Santa Fe 3751

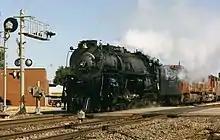
ATSF No. 3751 leads an employee special train westbound through Streator, Illinois in 1992

In August 1992, the 3751 was found on its largest assignment so far, as the engine ran the entire route of Santa Fe's Transcon route between Los Angeles and Chicago with three (and later two) Santa Fe GE Dash 8-40CWs. The engine spent 18 days traveling over in both directions. This run would include travelling to Topeka, Kansas to attend that year's Topeka Railroad days, where the locomotive was briefly displayed near Union Pacific 4-6-6-4 No. 3985.